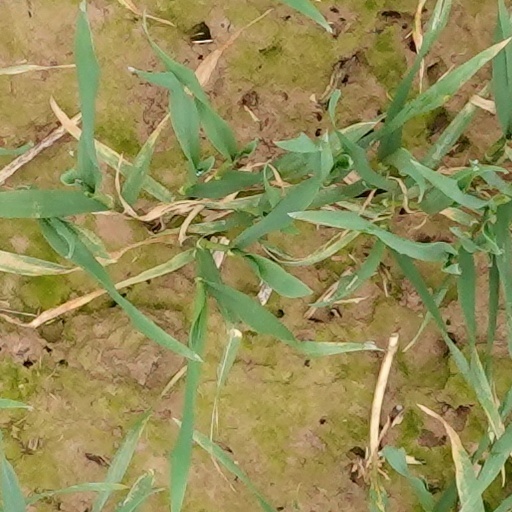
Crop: wheat